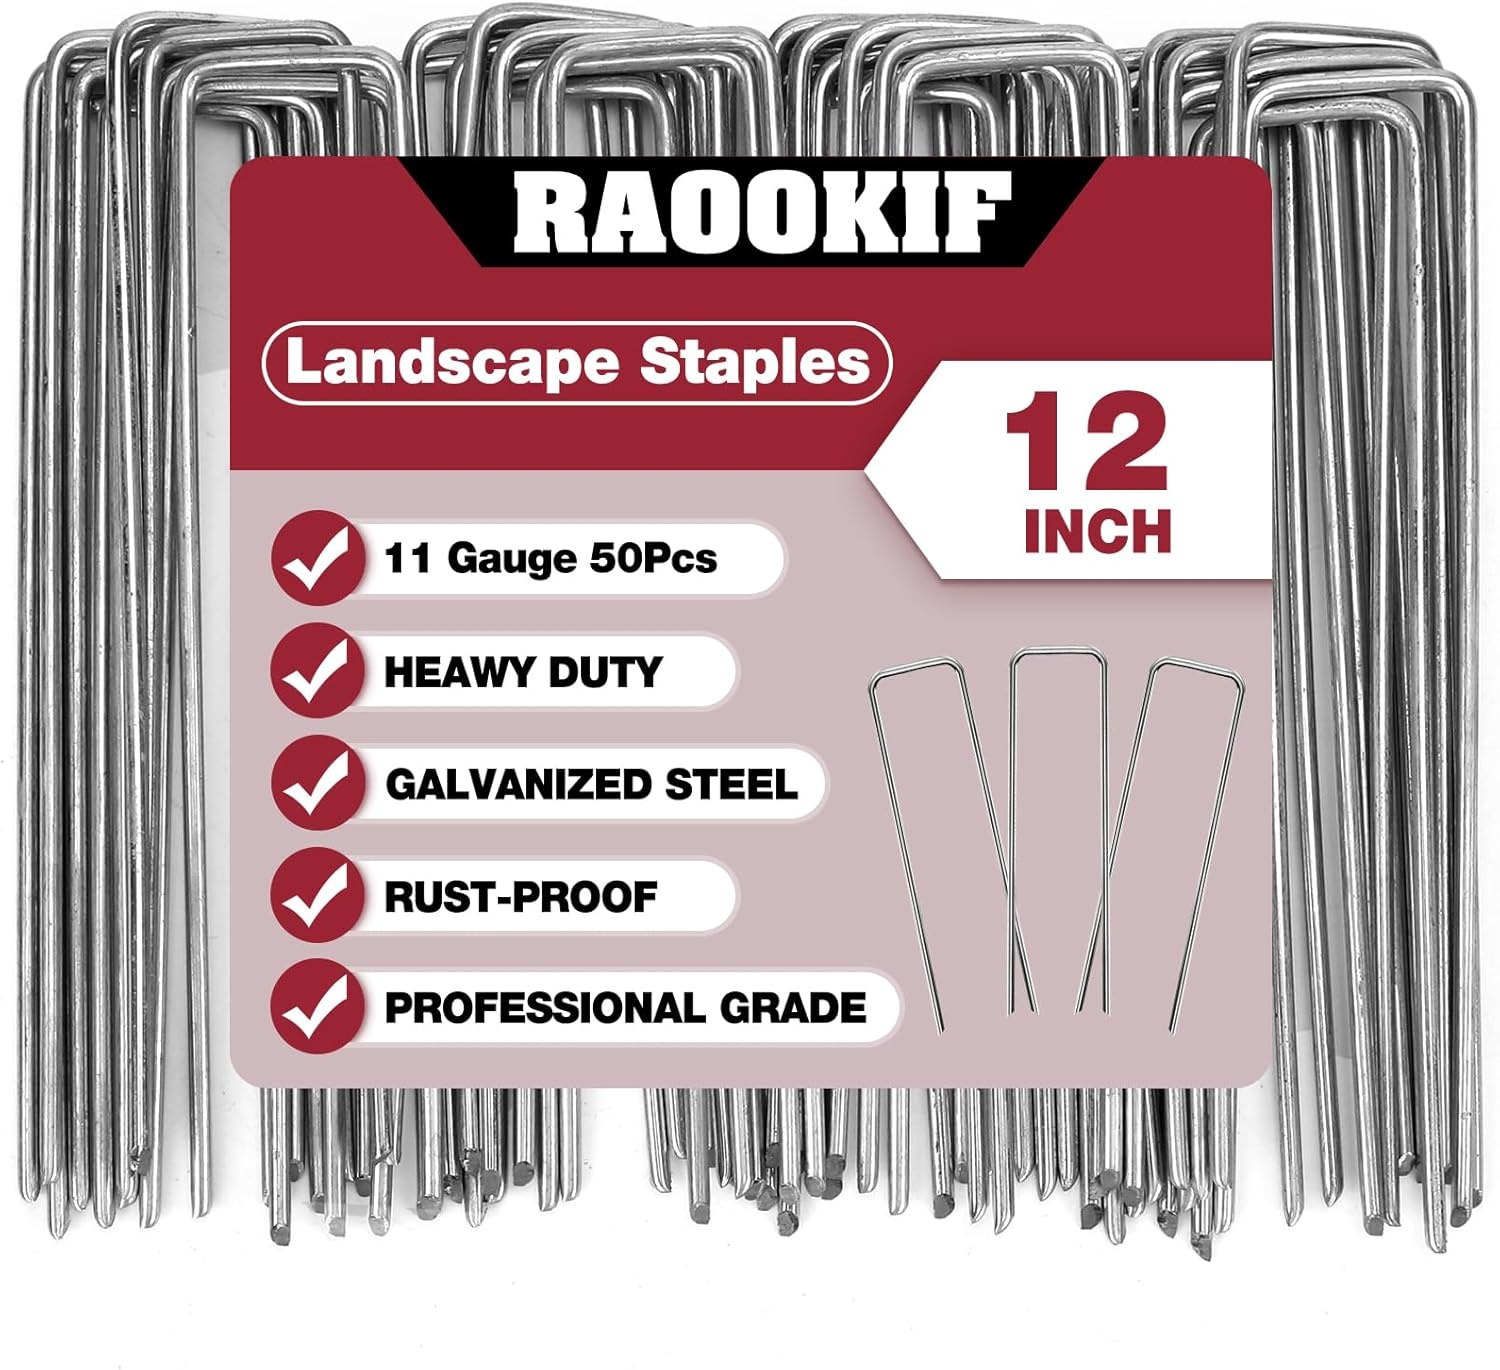
RAOOKIF 12 Inch Galvanized Garden Landscape Staples, 20/50/100/200Pcs Garden Metal Stakes, 11 Gauge Heavy Duty Ground Stakes for Decoration, Fence and Lawn Use, Fabric Pins (50, 12 Inch)
Overview Material : Metal Color : sliver Brand : RAOOKIF Product Dimensions : 12"L x 2"W Item Weight : 1.9 Pounds About this item 12 Inch Garden Stakes: Package includes 50pcs 12 inch 11 guage garden stakes,Top size -1.5inch, opening size -2.4inch Anti-Rust Landscape Staples:Galvanized landscape staples can be perfect to prevent rust, you can be used for outdoor irrigation hoses, landscape lighting cords, etc fixation. Heavy Duty Fence Stakes: Heavy duty galvanised fence stakes are very durable with sharp ends that are easy to insert into the ground. Multi Use Metal Stakes: U-Shape turf staples for artificial grass, these metal stakes work as sod pins stakes for securing fences weed barrier, tent stakes, yard staples, fence anchors,tent pegs. Multiple Sizes Ground Stakes:There are three sizes of ground stakes of 4, 8 and 12 inches to choose from. Each size also has a different package quantity of 20/100pcs. You can choose according to your needs.
Brand: RAOOKIF
Category: Hardware > Fencing & Barriers > Fence & Gate Accessories